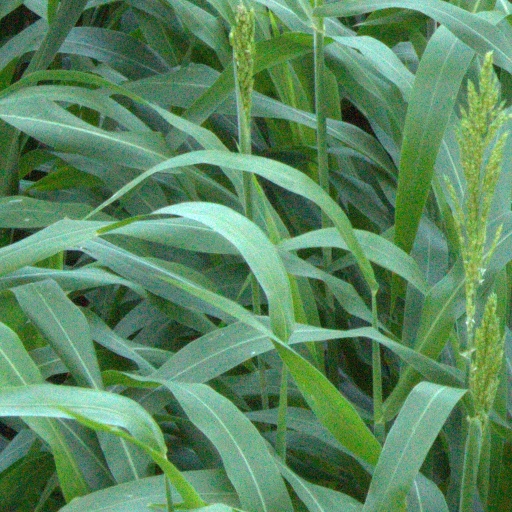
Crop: sorghum